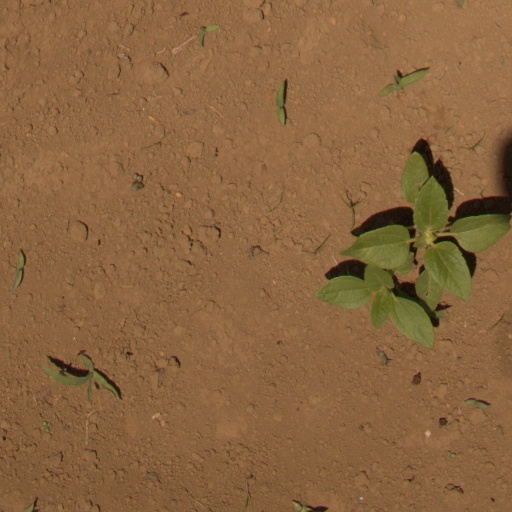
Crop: Jerusalem artichoke